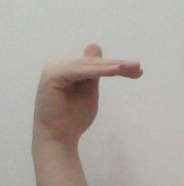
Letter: khaa